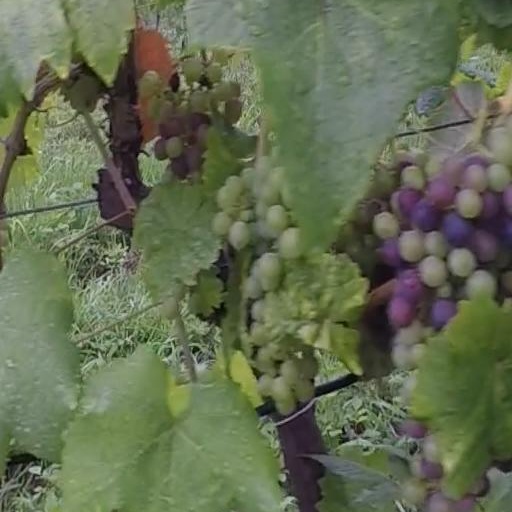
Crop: grape